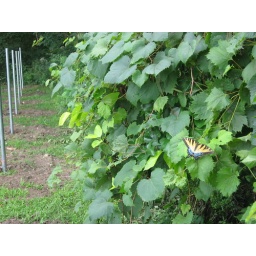
A gorgeous butterfly stopped by to check out dog park progress on 8-6-08.